John L. Horn

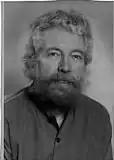

John Leonard Horn (September 7, 1928 – August 18, 2006) was a scholar, cognitive psychologist and a pioneer in developing theories of intelligence.